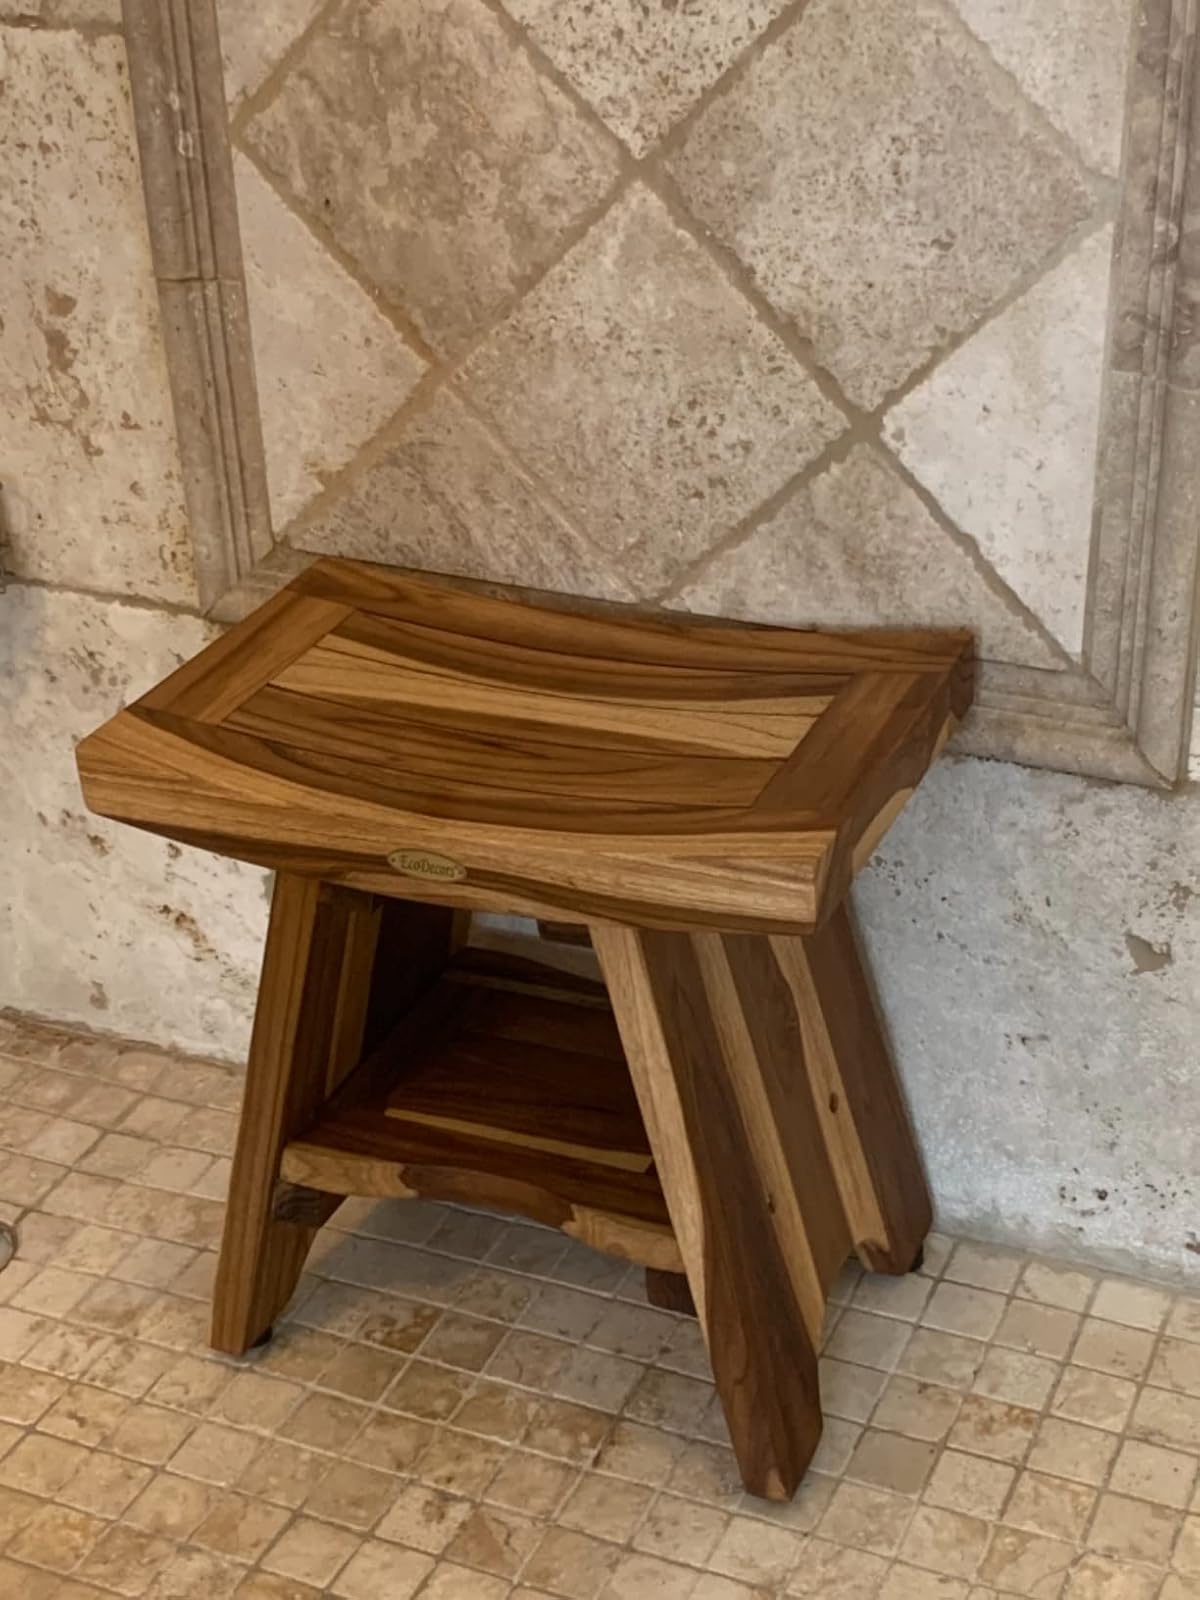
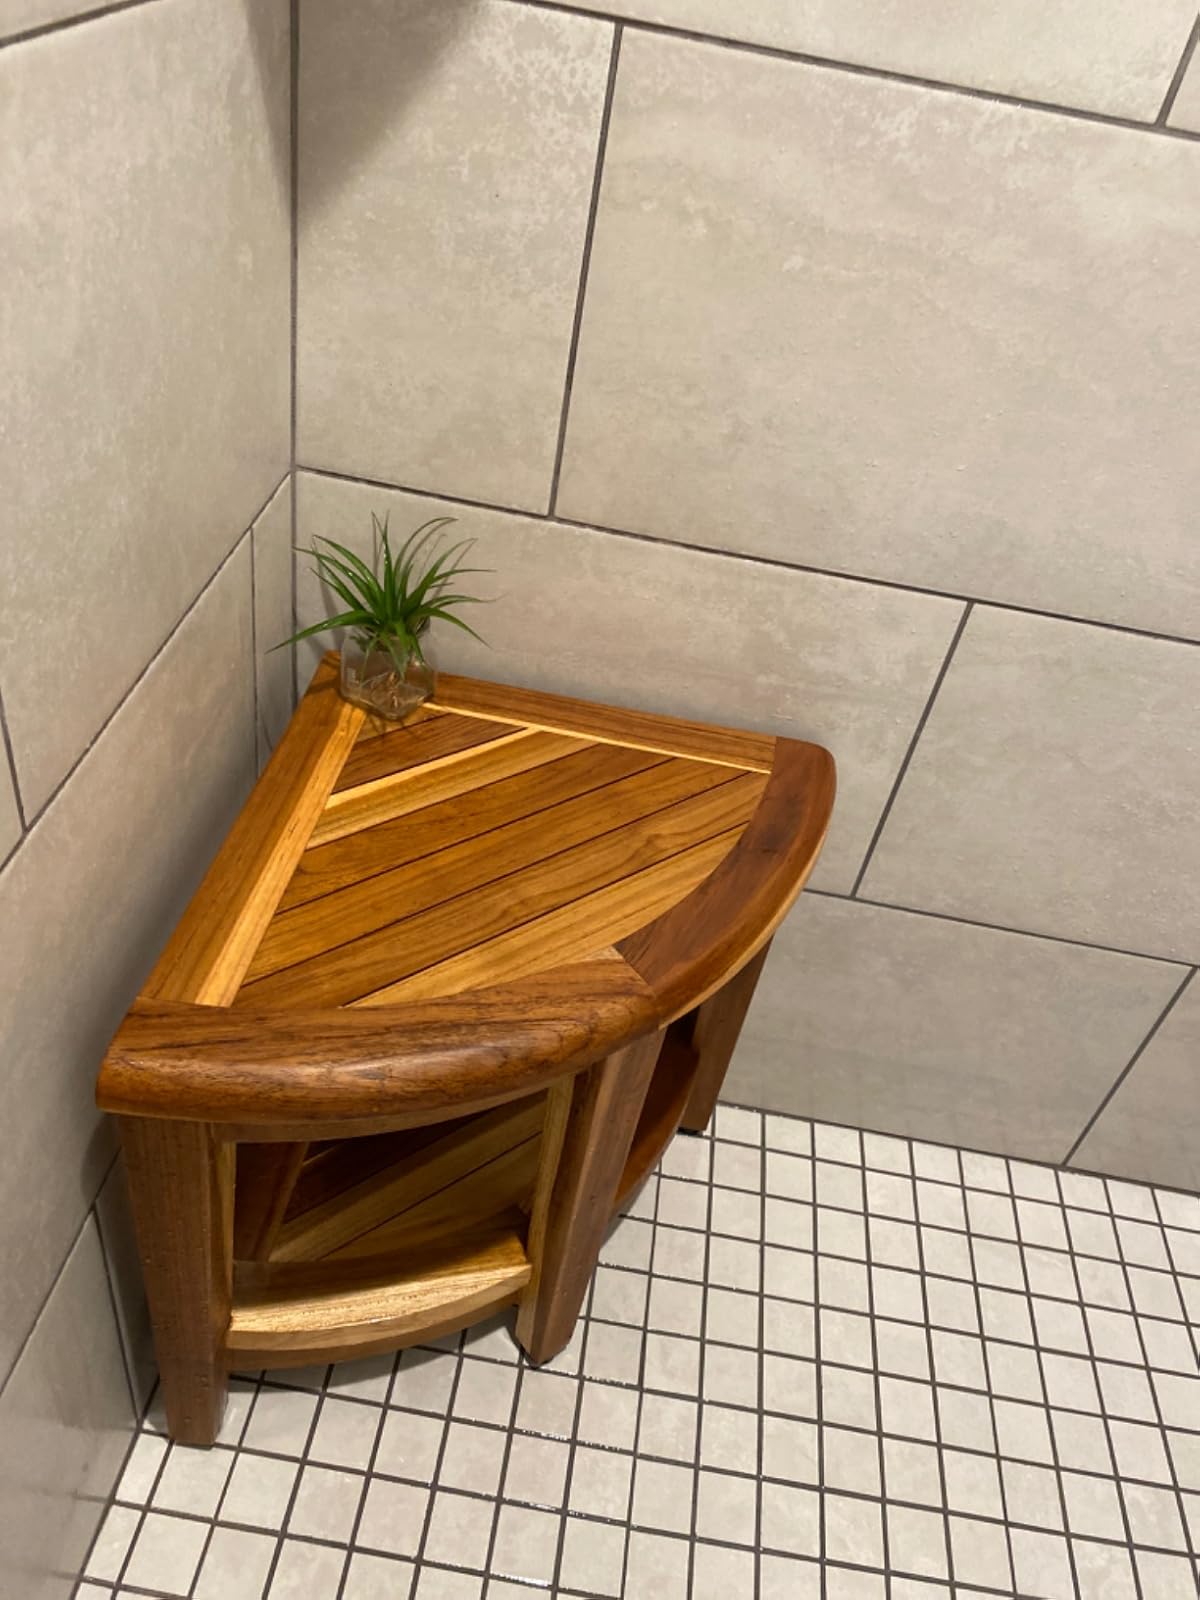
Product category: stool
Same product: no